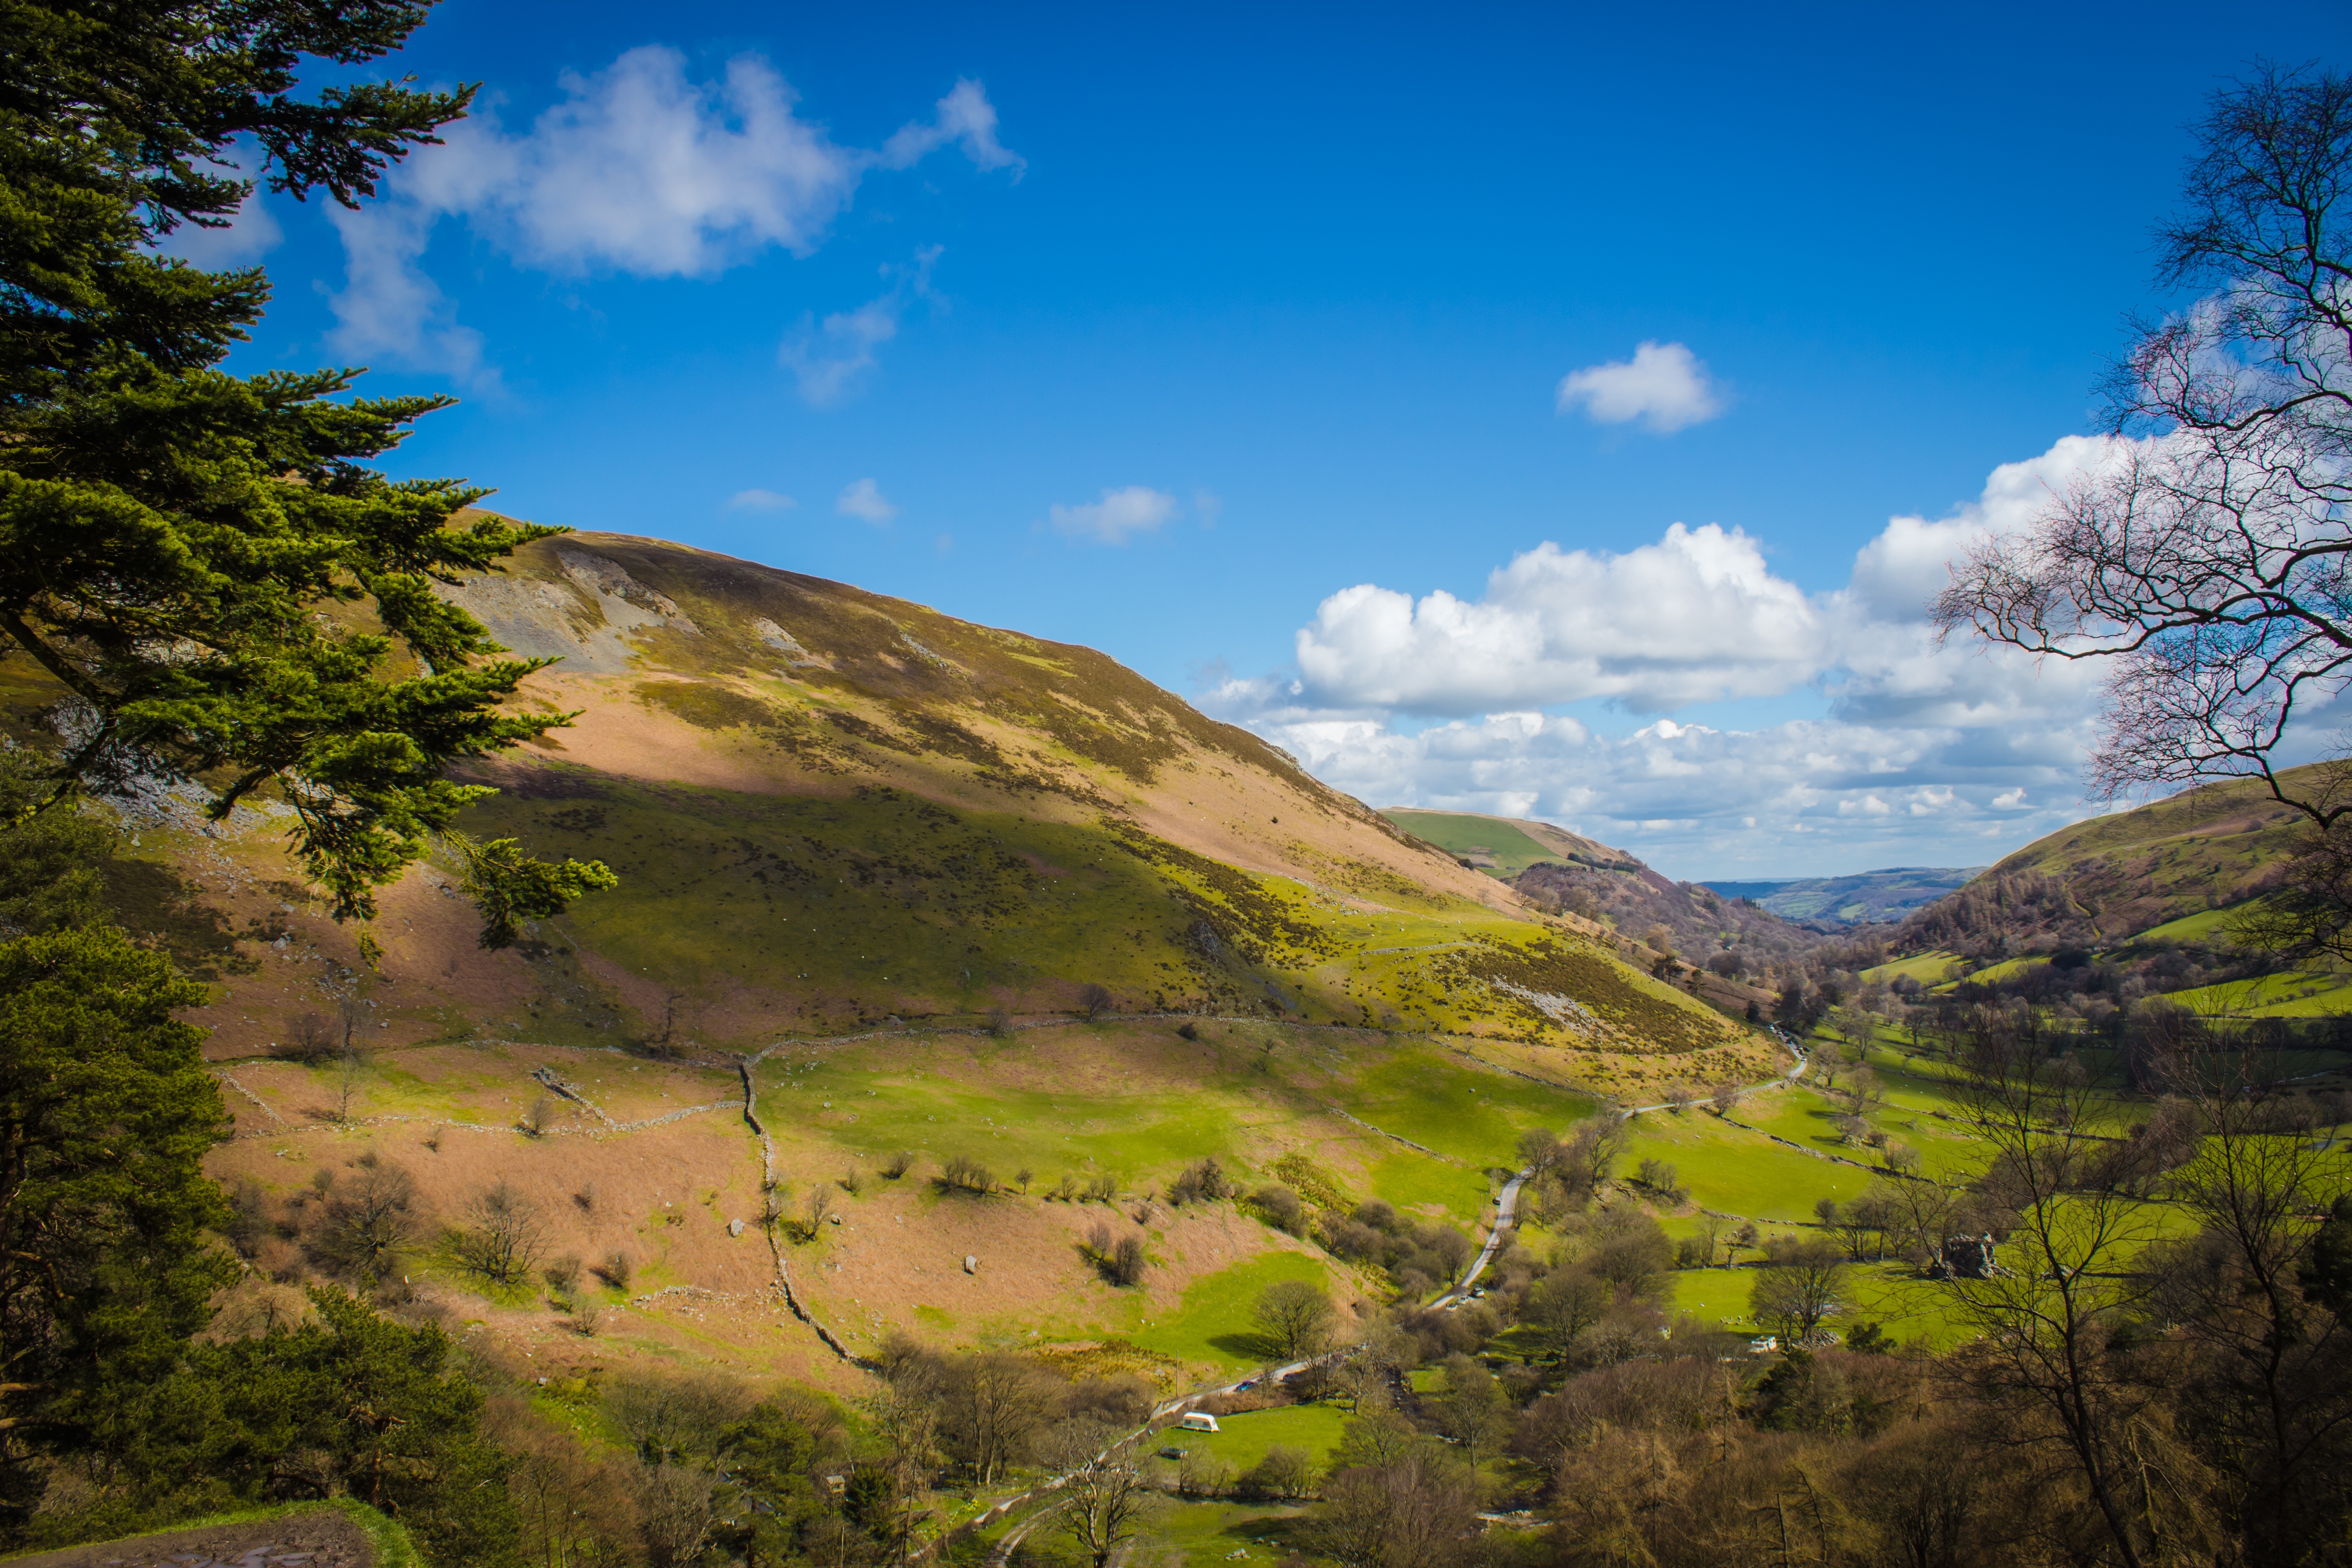
landscape, tree, nature, wilderness, mountain, cloud, sky, meadow, hill, flower, lake, valley, mountain range, autumn, highland, alps, plateau, fell, loch, rural area, landform, geographical feature, mountainous landforms